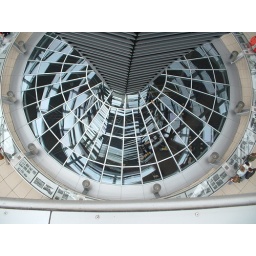
43 - German parliament in Reichstag through glass dome windows